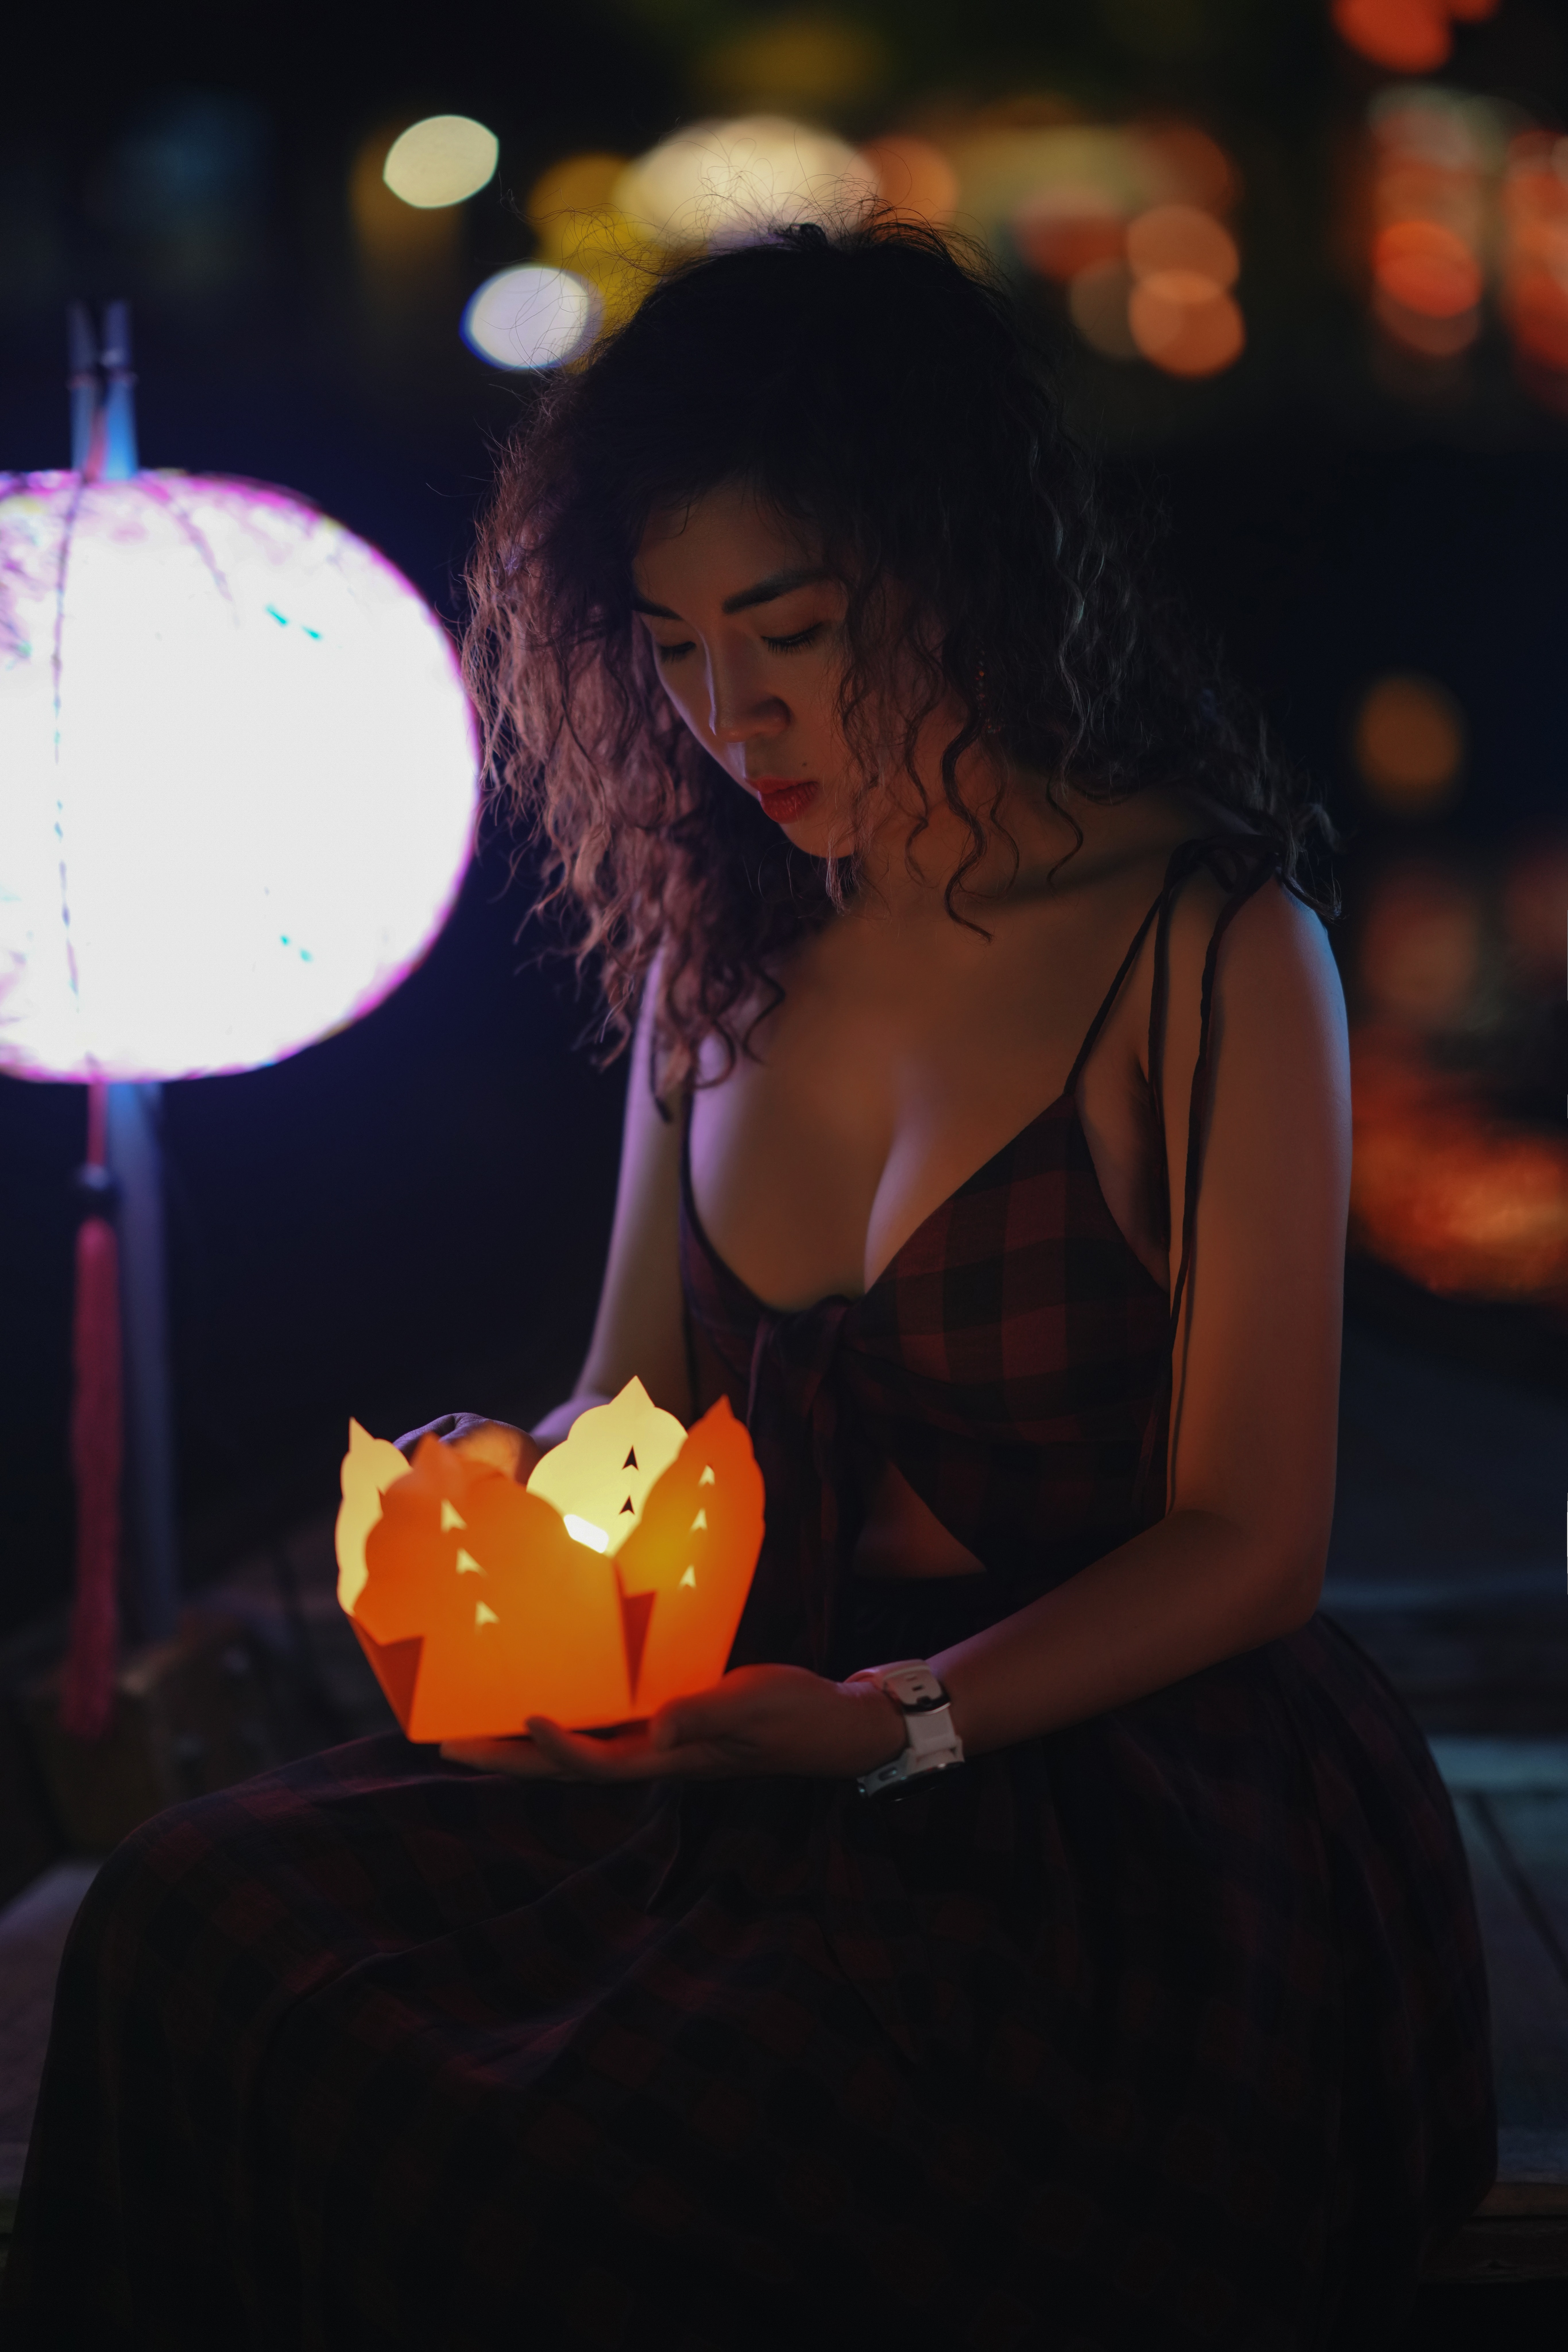
woman, flash photography, orange, calabaza, pumpkin, fun, event, entertainment, human leg, darkness, performing arts, lantern, thigh, art, vegetable, jack o lantern, night, gourd, sitting, trick or treat, cucurbita, performance art, winter squash, midnight, performance, jewellery, music, musician